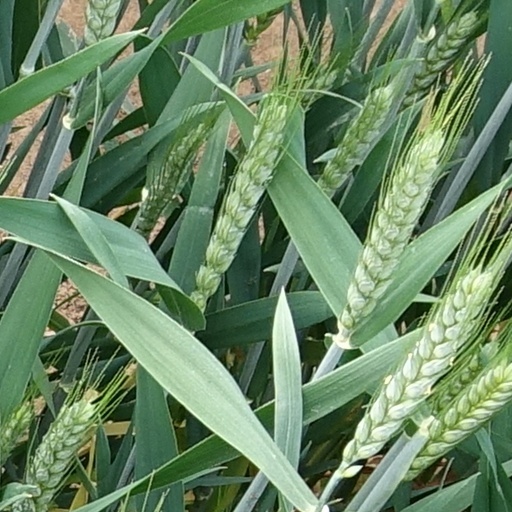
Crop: wheat